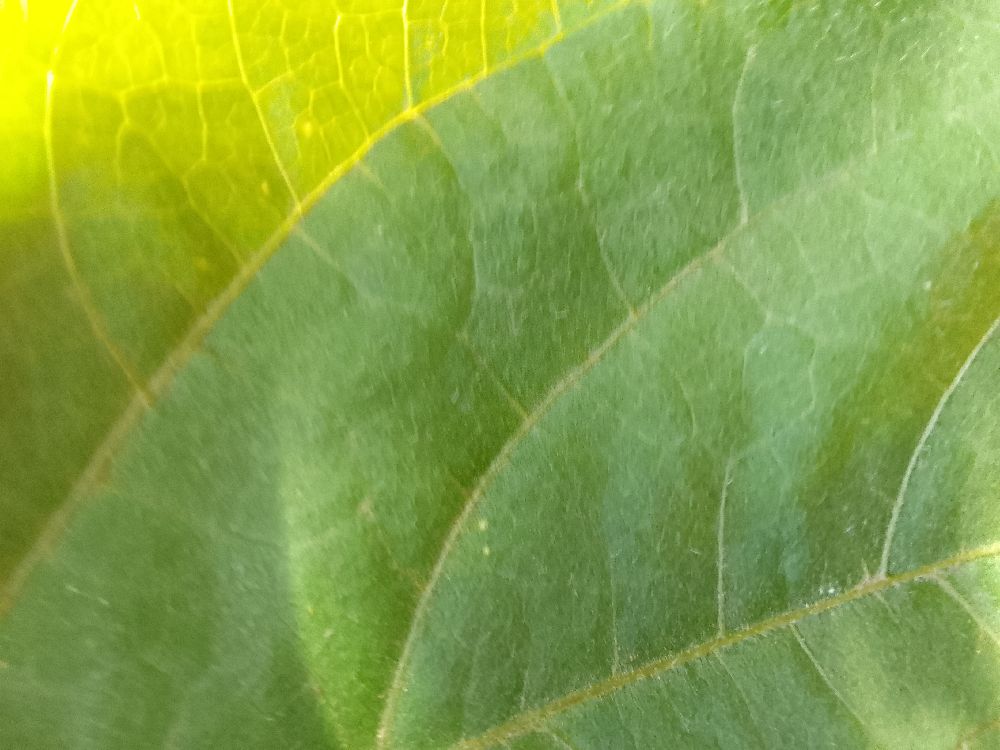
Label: healthy